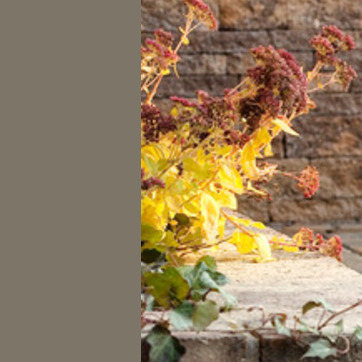
Material: foliage